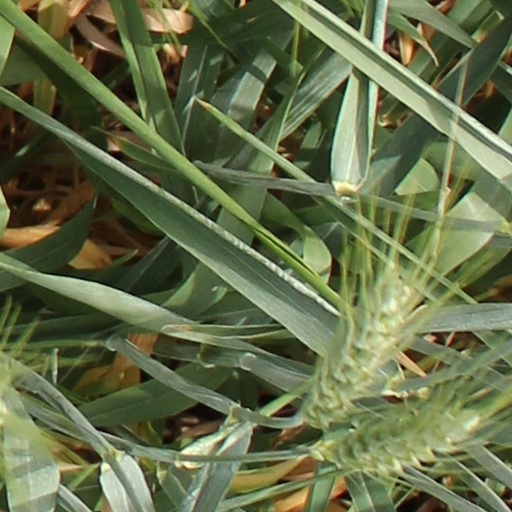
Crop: wheat